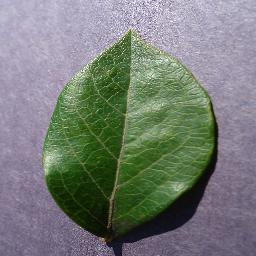
Label: Blueberry___healthy